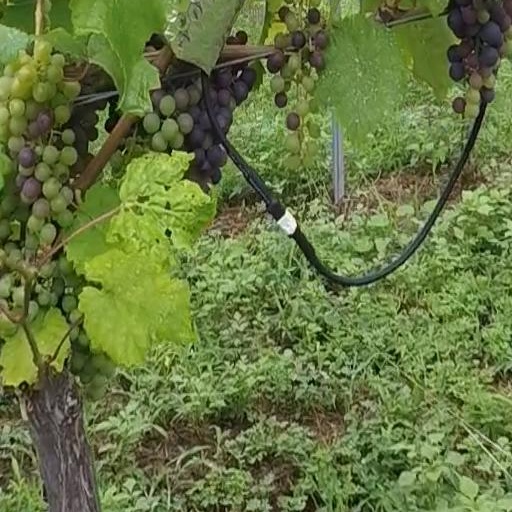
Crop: grape